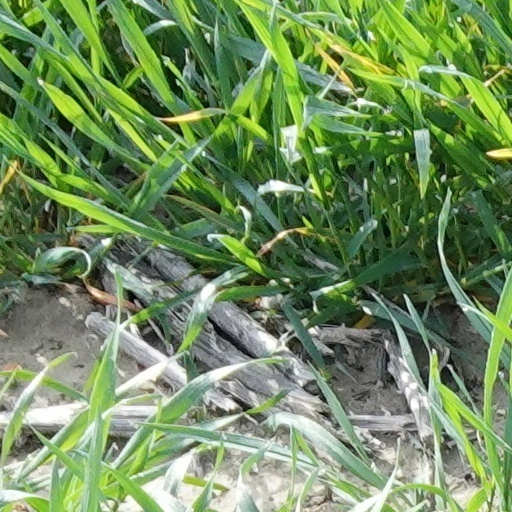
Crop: wheat